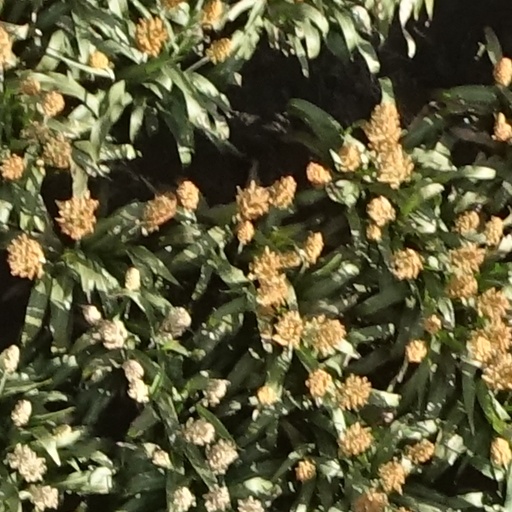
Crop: sorghum